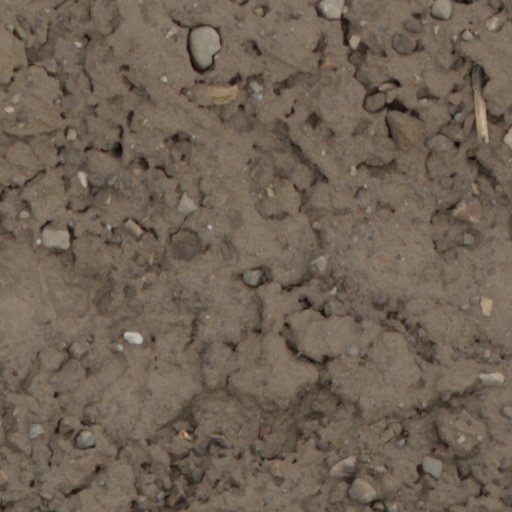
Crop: wheat